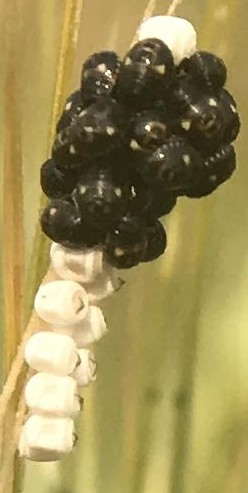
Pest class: stink_bug